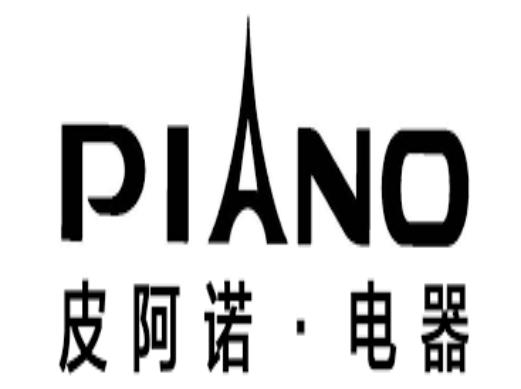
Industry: Necessities